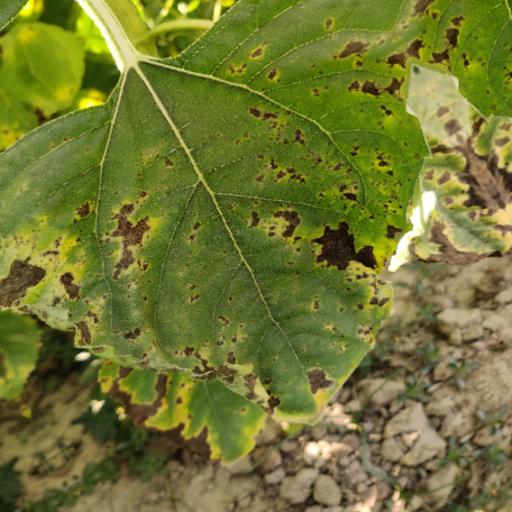
Label: Leaf_scars